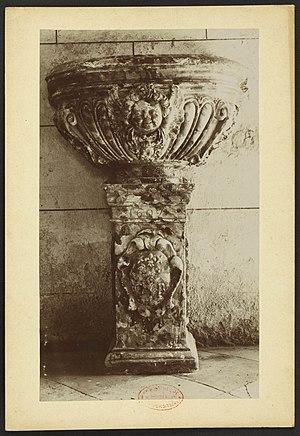
Eglise Saint-Pierre de Tresses